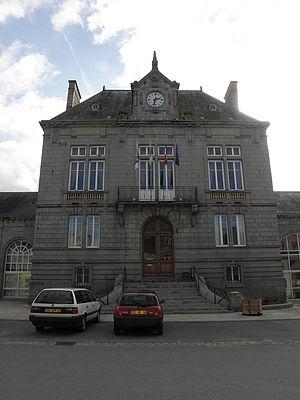
Mairie de Pontorson (50).
Pontorson est une ancienne commune française, située dans le département de la Manche en région Normandie.
Pontorson est une commune française, située dans le département de la Manche en région Normandie, peuplée de 4 342 habitants.